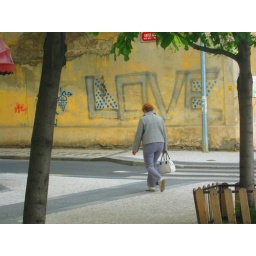
CzechRepublic_Prague_woman walking past a wall near Charles University